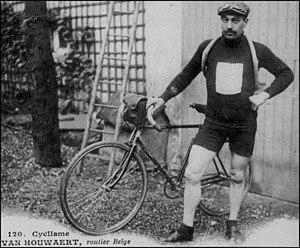
La 2ᵉ édition de la course cycliste, Milan-San Remo a eu lieu le 5 avril 1908 et a été remportée par le Belge Cyrille Van Hauwaert. Sur les 48 coureurs au départ, 14 ont terminé la course.
Cyrille Van Hauwaert, né le 16 décembre 1883 à Moorslede et mort le 15 février 1974 à Zellik, est un coureur cycliste belge. Il a notamment remporté Paris-Roubaix et Milan-San Remo en 1908, et Bordeaux-Paris à deux reprises. Surnommé « Ventre ouvert » par ses coéquipiers français, il est le premier champion cycliste belge.